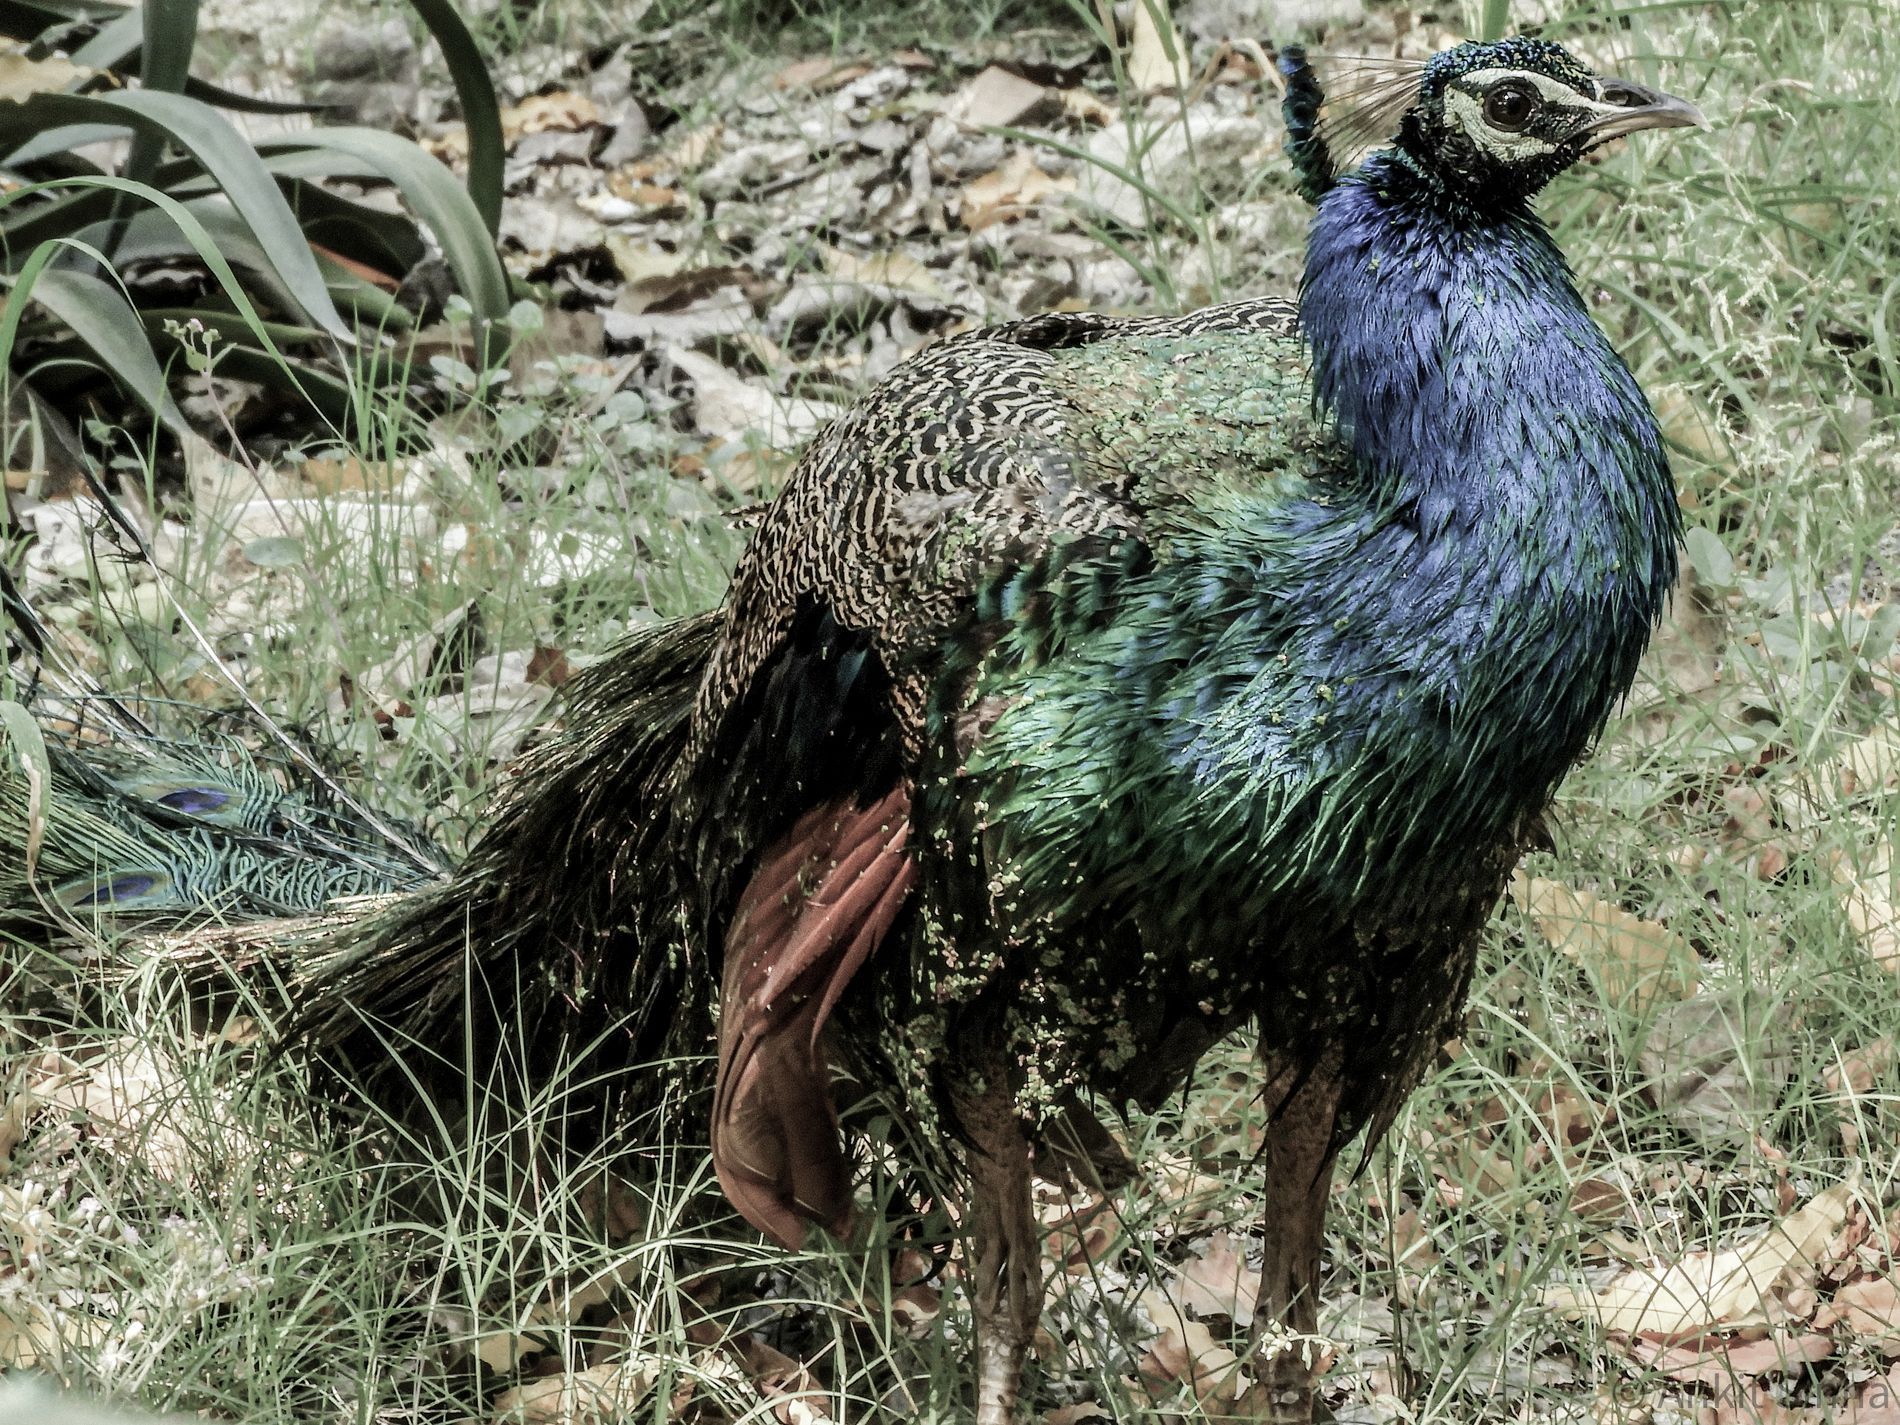
A Peacock
A colorful peacock standing gracefully in the middle of the grassy land. The grass is greyish, dry and tall covering a part of the peacock's feather .
A photograph taken closely to a colorful peacock standing gracefully in the middle of the grassy land. The grass is greyish, dry and tall covering a part of the peacock's feather.
Labels: Animal, Bird, Peacock, Beak, Plant, Vegetation
Camera: NIKON COOLPIX B700
Aperture: F7.7
Exposure: 1/30 sec
ISO: 100
Focal length: 48.4 mm